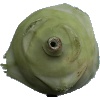
Label: Kohlrabi 1